Noam Gershony

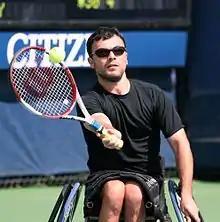
Gershony, 2011 US Open

Noam Gershony (born 30 January 1983) is an Israeli wheelchair tennis player. At the 2012 Summer Paralympics he won a gold medal in Quad singles and shared a bronze in Quad doubles with Shraga Weinberg.